Republican Action Against Drugs

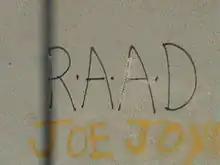
RAAD graffiti in the Bogside area of Derry

The group formed in late 2008. It frequently issued statements via the "Derry Journal". Shortly after its foundation, it offered an "amnesty" to all drug dealers, asking them to make themselves known to the group before giving an assurance that they had stopped dealing. In an interview with the "Derry Journal" in August 2009, the group's leadership explained: "We would monitor the actions of those who have come forward and, given an adequate period of time, interest in those drug dealers would cease and they could start to lead normal lives". The group claims to have an intelligence network within the Derry area and stated, "We would never act unless we hold undeniable evidence that the person punished has been dealing in drugs. We regularly compile information on certain individuals – including CCTV footage and statements from those who have received drugs from these people". As its name suggests, it comes from an Irish republican background.